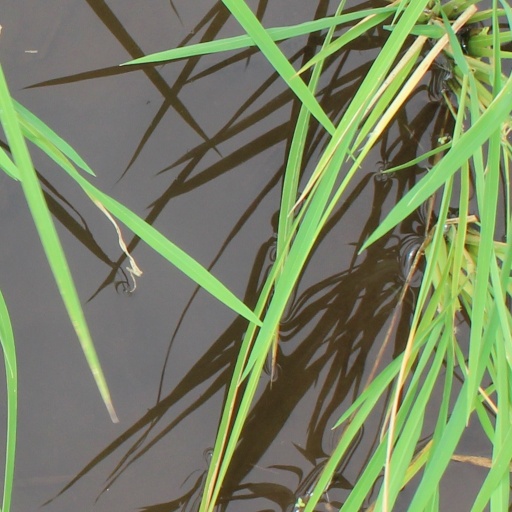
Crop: rice